Answer in natural language. Considering the relative positions, is brown rectangular extendable dining table above or below sandal color square side table? Choose between the following options: above or below
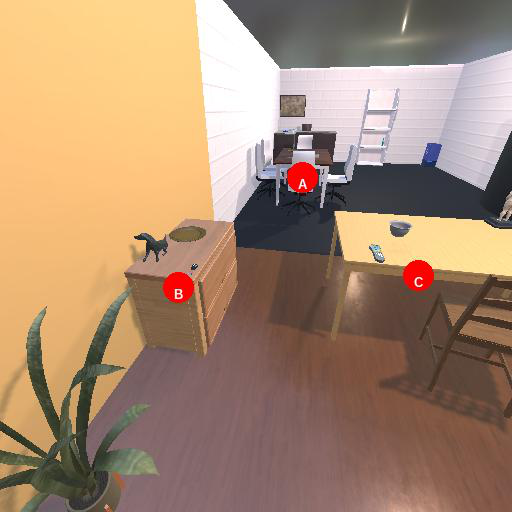
<answer>below</answer>